David Bowie

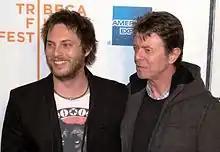
Bowie with his son Duncan Jones at the premiere of Jones's directorial debut "Moon", 2009

In October 2001, Bowie opened the Concert for New York City, a charity event to benefit the victims of the September 11 attacks, with a minimalist performance of Simon & Garfunkel's "America", followed by a full band performance of "Heroes". 2002 saw the release of "Heathen", and, during the second half of the year, the Heathen Tour. Taking place in Europe and North America, the tour opened at London's annual "Meltdown" festival, for which Bowie was that year appointed artistic director. Among the acts he selected for the festival were Philip Glass, Television and the Dandy Warhols. As well as songs from the new album, the tour featured material from Bowie's "Low" era. "Reality" (2003) followed, and its accompanying world tour, the A Reality Tour, with an estimated attendance of 722,000, grossed more than any other in 2004. On 13 June, Bowie headlined the last night of the Isle of Wight Festival 2004. On 25 June, he experienced chest pain while performing at the Hurricane Festival in Scheeßel, Germany. Originally thought to be a pinched nerve in his shoulder, the pain was later diagnosed as an acutely blocked coronary artery, requiring an emergency angioplasty in Hamburg. The remaining fourteen dates of the tour were cancelled.